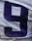
Number: 9